American immigration to Honduras

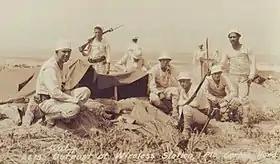
American sailors in Puerto Cortes, 1903

For many years, the U.S. has had vested interests in Honduras and a focus on keeping access to the isthmus between North and South America. Protection of these interests has involved keeping the Honduras government stable, preventing Communist influence in the Honduras region and intervening to stop neighbouring unrest, using Honduras as a launch pad.